Uyghur alphabets

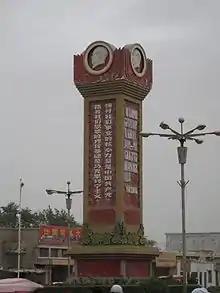
A monument in Niya (Minfeng) with inscriptions in Chinese and Romanized Uyghur

As can be seen, the Uyghur Arabic alphabet, Uyghur New Script, ALA-LC Uighur Romanization, and Uyghur Latin alphabet each has a total of 32 letters (if one included their digraphs, which are: in all three Latin-based alphabets; also , , , & in ULY and ALA-CL, and in this last further , as well as their vowels bearing diacritics). Differences may still exist in texts using ULY (the most recently devised of the Latin orthographies) in that its standard is sometimes written by instead , that is to say, with the acute accent in place of the diaeresis, without this variation denoting any difference in Uyghur pronunciation.